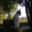
Label: cat